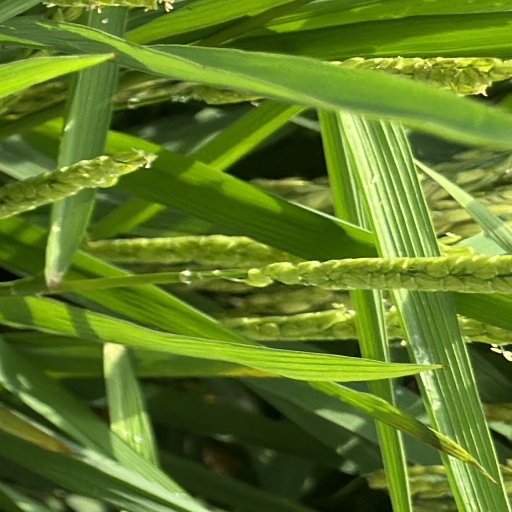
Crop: rice